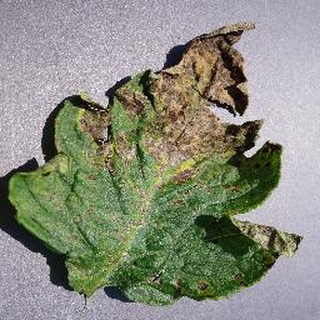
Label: tomato_septoria_leaf_spot